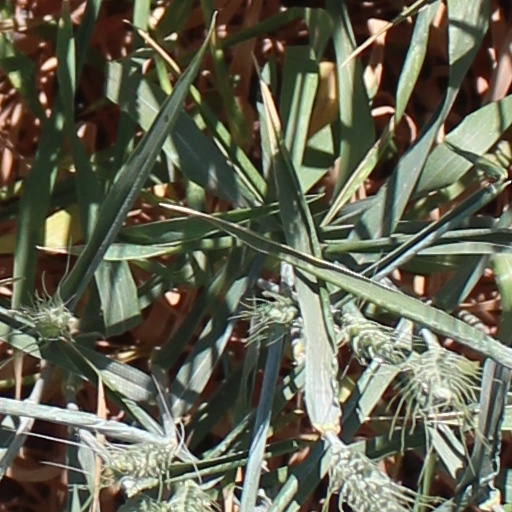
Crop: wheat